Mamunul Islam

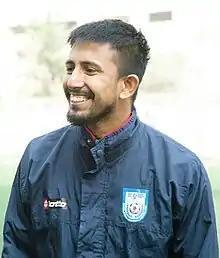

Mamunul Islam Mamun (born 12 December 1988) is a Bangladeshi professional footballer who plays as a midfielder for Bangladesh Premier League club Fortis and also played for the Bangladesh national football team from 2009 to 2020 and was captain from 2013 to 2016.